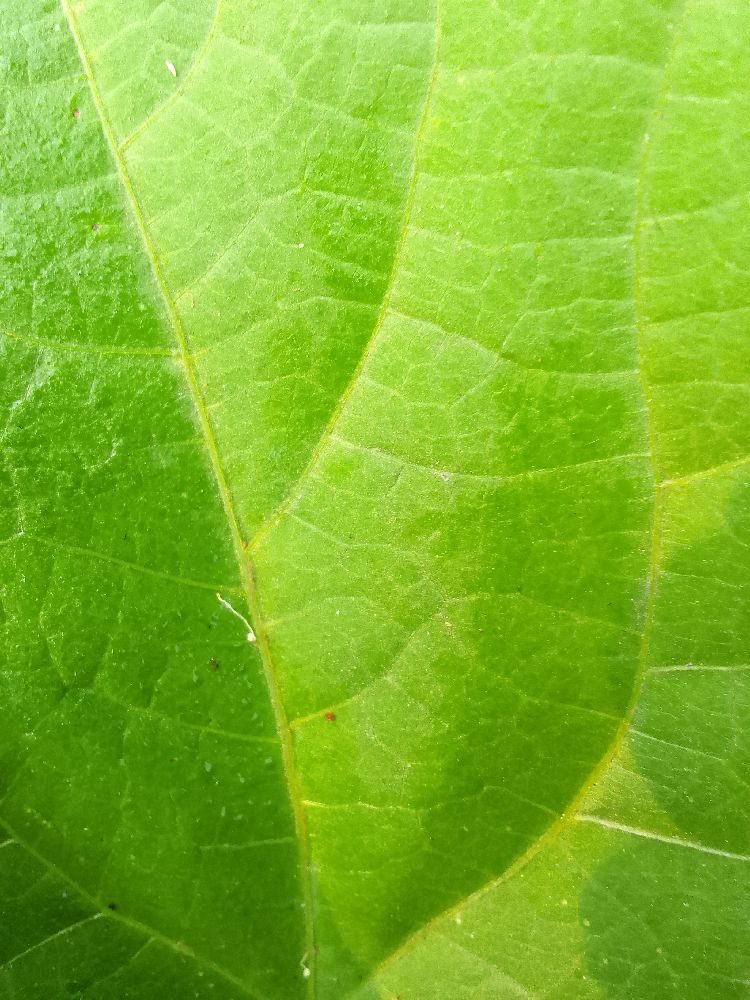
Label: healthy